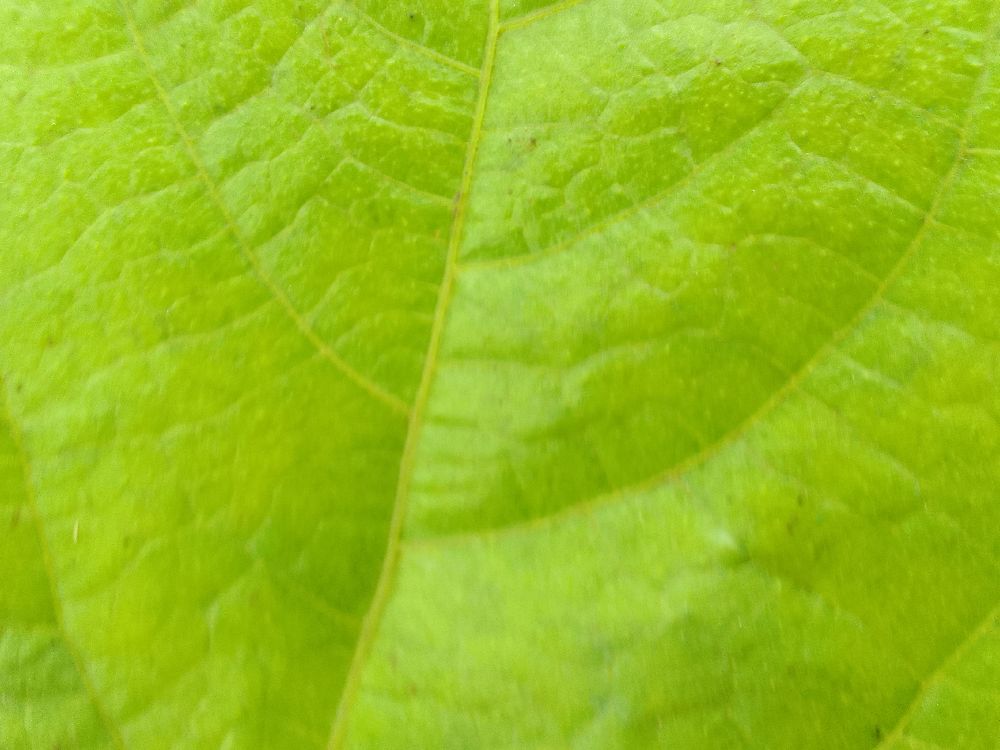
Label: healthy